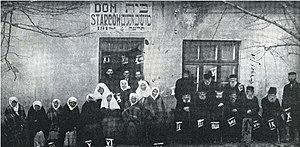
L’histoire des Juifs à Chelm commence il y a plus de cinq cents ans. Une petite communauté juive existe à Chelm avant le XVI siècle, mais sera détruite en 1648 lors des massacres organisés par les Cosaques de Bogdan Khmelnitski. Reformée peu après, la communauté de Chelm va prospérer jusqu'à la Seconde Guerre mondiale et compter alors environ 15 000 membres, devenant ainsi la seconde communauté juive par importance de la région de Lublin, derrière la ville de Lublin elle-même.